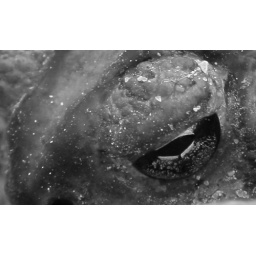
frog eye in black and white